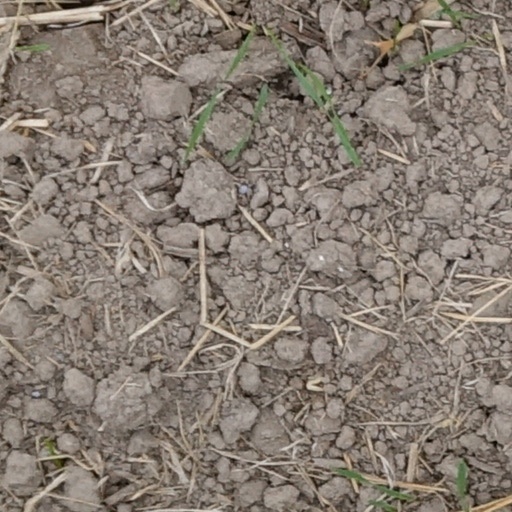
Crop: wheat